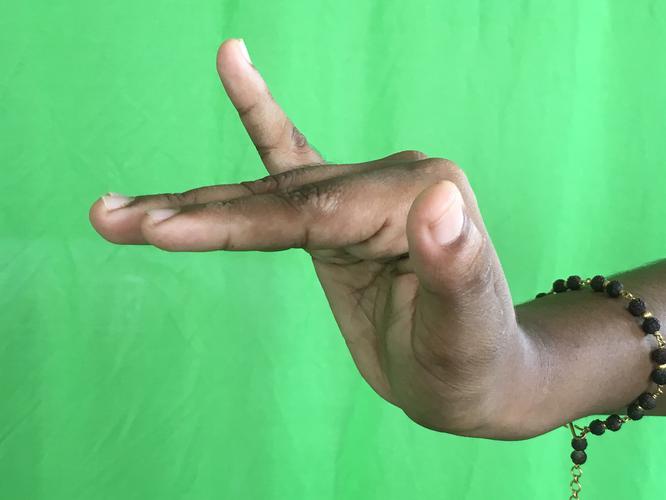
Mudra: Mrigasirsha
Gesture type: single_hand